Lithgow, New South Wales

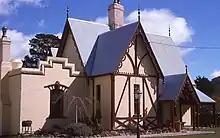
St Helens

The mountainous terrain of the Blue Mountains and the expense of building long tunnels required the construction of the Lithgow Zig Zag between 1866 and 1869. The line was opened as far as Bowenfels, just to the west, in 1869, but Lithgow station was not opened until 1877. Although it was superseded in 1910 by more modern engineering methods, including ten tunnels, parts of the Zig Zag have been developed into a popular tourist attraction. Following a period of industrialisation in the late 1860s and 1870s, the town of Lithgow boomed during the 1880s, and it was incorporated as a borough in 1889.